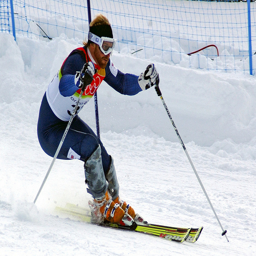
A man in suit sking down a slope with poles.
a man on skies goes down a snowy slope
a man riding skis down a snow covered mountain.
A person in winter gear skis across the snow-covered ground.
The man is skiing down the hill in the snow.